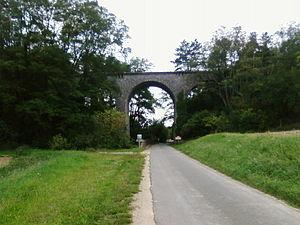
Viaduc de Bleury
La ligne d'Ouest-Ceinture à Chartres, aussi connue sous le nom de ligne de Paris à Chartres par Gallardon, est une ancienne ligne de chemin de fer française construite par l'Administration des chemins de fer de l'État au début du XXᵉ siècle. Malgré une construction qui dura 24 ans, la ligne ne fut ouverte au trafic que pendant huit années, de 1931 à 1939. Elle constitue la ligne 553 000 de la nomenclature du réseau ferré national.
Bleury est une ancienne commune française, située dans le département d'Eure-et-Loir et la région Centre-Val de Loire.